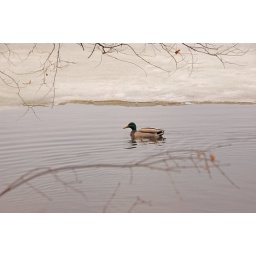
This duck was swimming near the edge of the ice that's slowly leaving the lake.